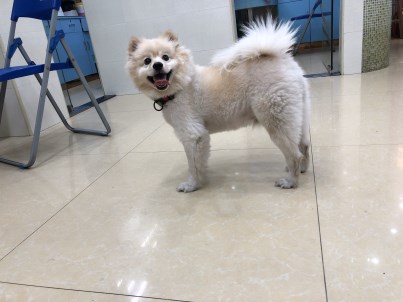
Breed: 253-n000107-Japanese_Spitzes